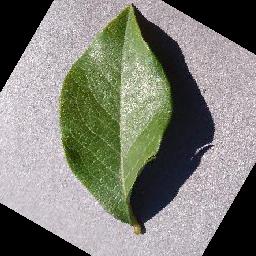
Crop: blueberry
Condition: healthy